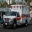
Label: ambulance